International Commission on Large Dams

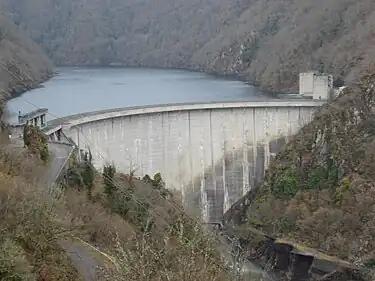
Marèges Dam in France

The International Commission on Large Dams, or ICOLD ( or "CIGB"), is an international non-governmental organization dedicated to the sharing of professional information and knowledge of the design, construction, maintenance, and impact of large dams.